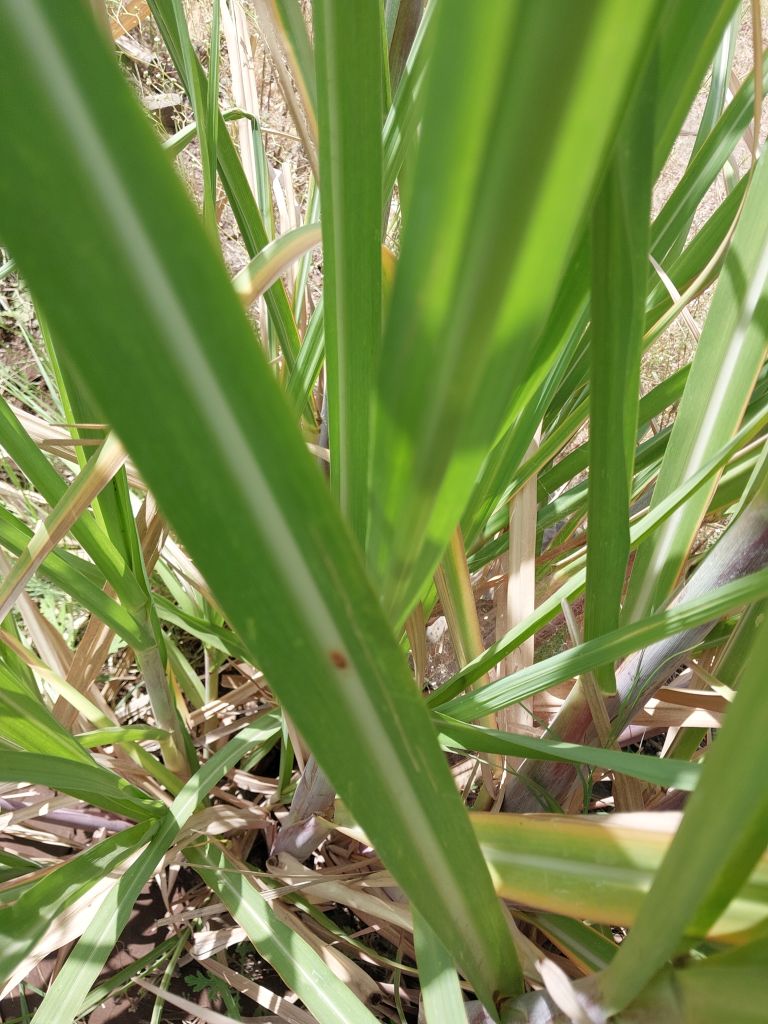
Label: Brown Spot